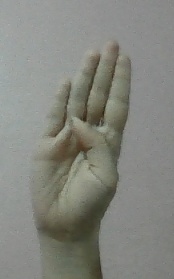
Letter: kaaf